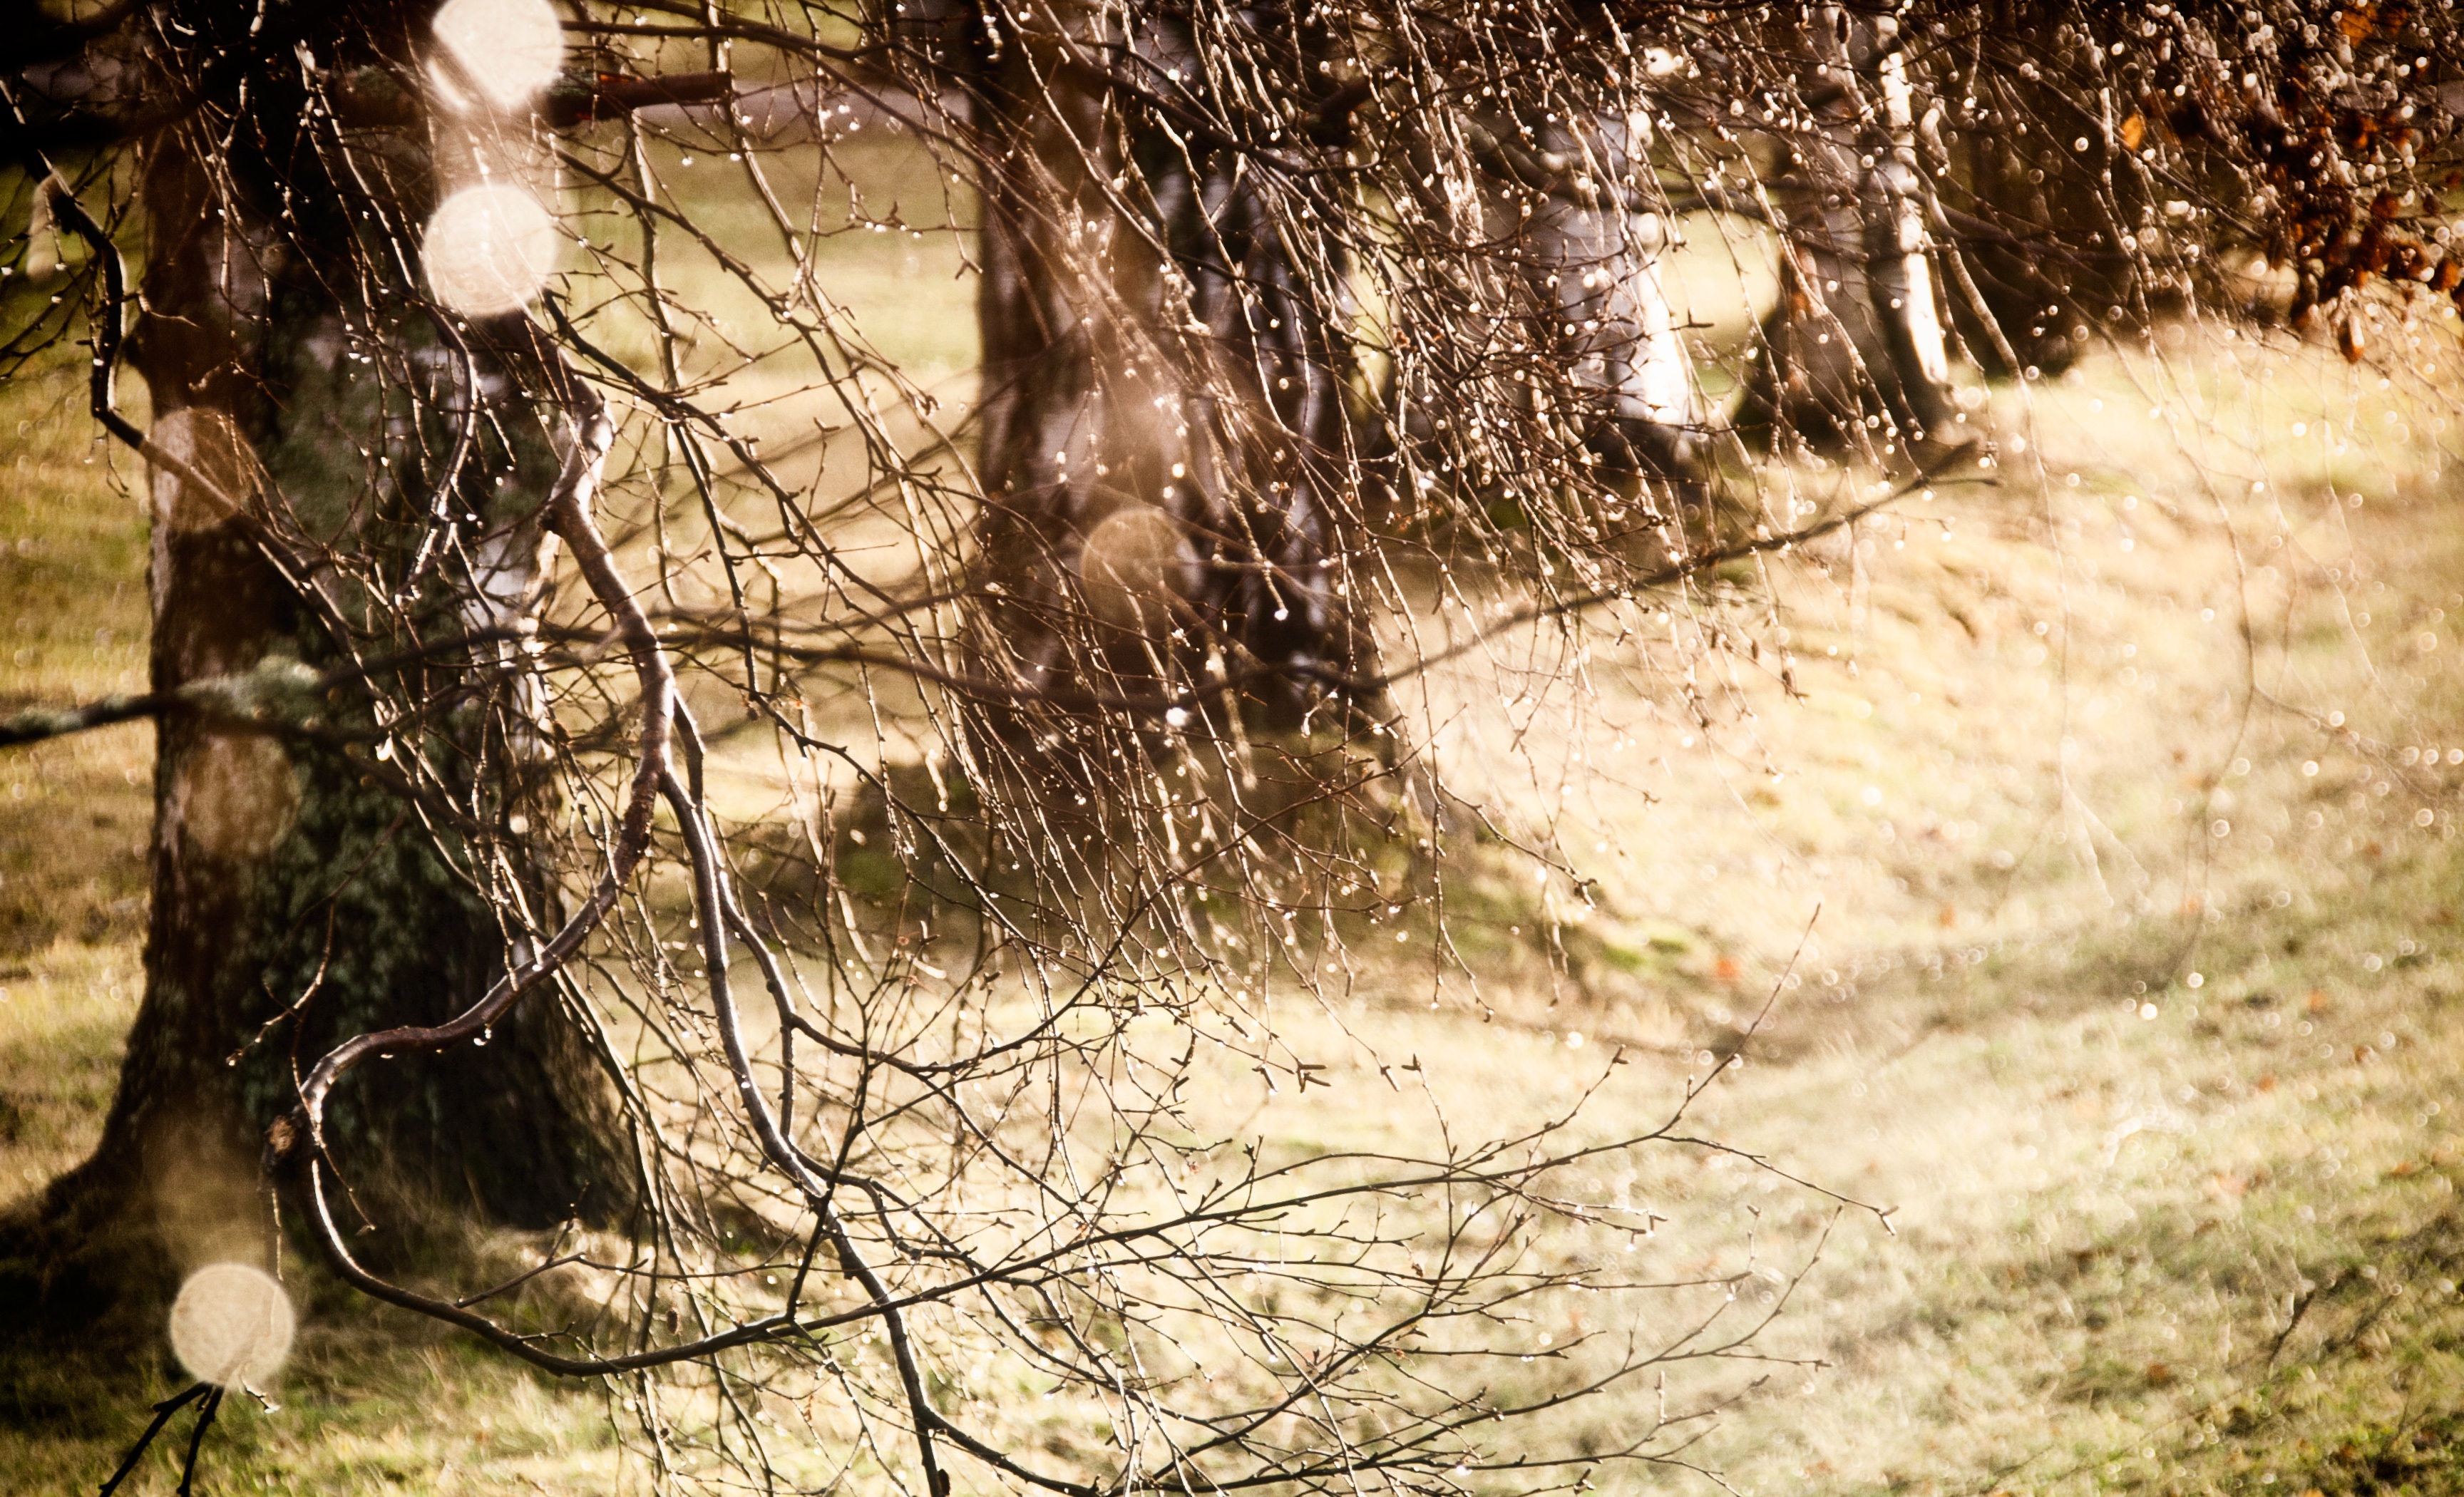
tree, water, nature, forest, branch, winter, drop, plant, wood, warm, sunlight, rain, wildlife, line, autumn, brown, yellow, season, trees, symmetry, woodland, dof, habitat, woody plant